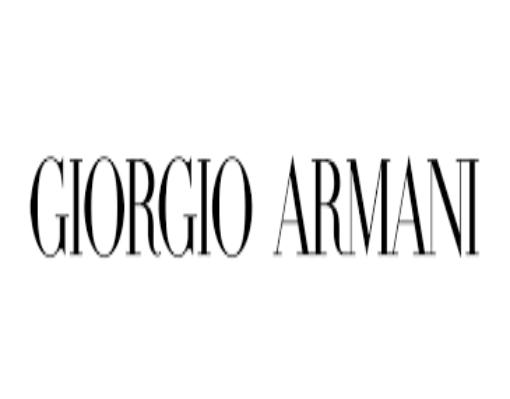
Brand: Armani
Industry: Clothes